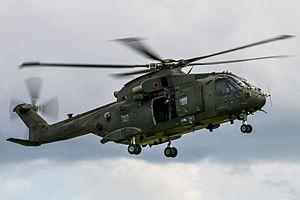
Le Fleet Air Arm est la branche de la Royal Navy chargée des aéronefs embarqués sur les bâtiments de celle-ci. Le Fleet Air Arm exploite le Lockheed Martin F-35 Lightning II dans un rôle de attaque maritime, l'AugustaWestland AW159 Wildcat et l'AgustaWestland AW101 Merlin dans les rôles Commando et Anti-Submarine, et le BAE Hawk T1 dans un rôle d'agresseur.